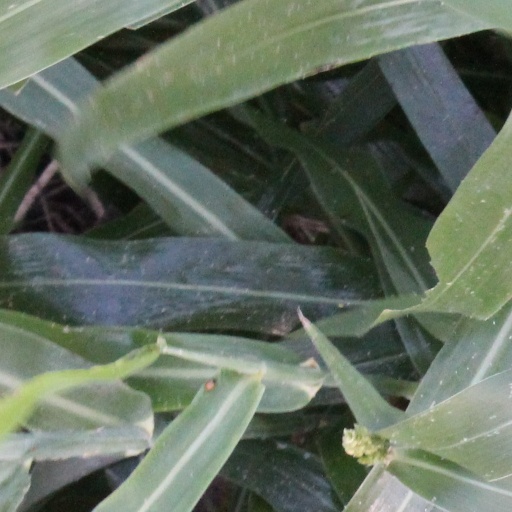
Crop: sorghum